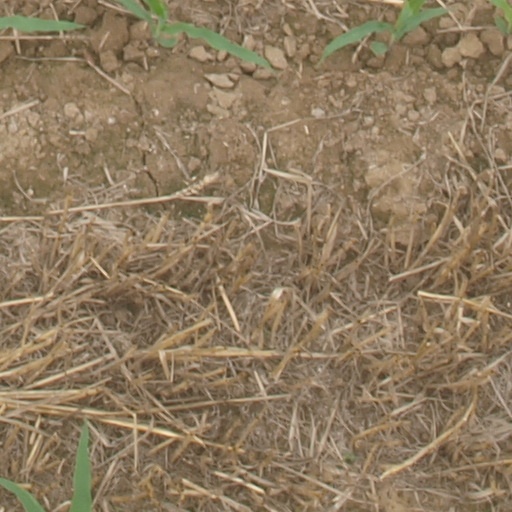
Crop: maize; corn